University of Macau

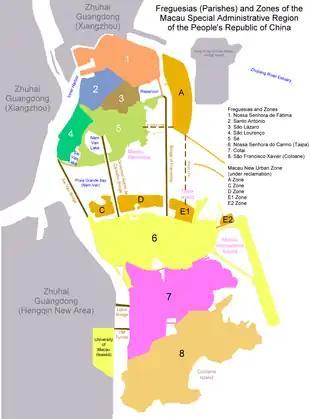
The University of Macau's campus lies across the river from Macau, connected by a tunnel

The University of Macau's campus is separated from Taipa by a river, with the Hengqin Hill serving as a backdrop with trees. It covers 1.09 km, with an area of 820,000m and more than 60 buildings. There is a new bridge that connects the campus to Hengqin. They have a library.